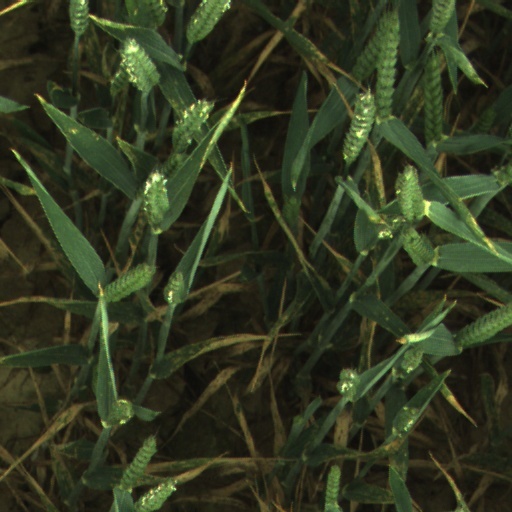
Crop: wheat